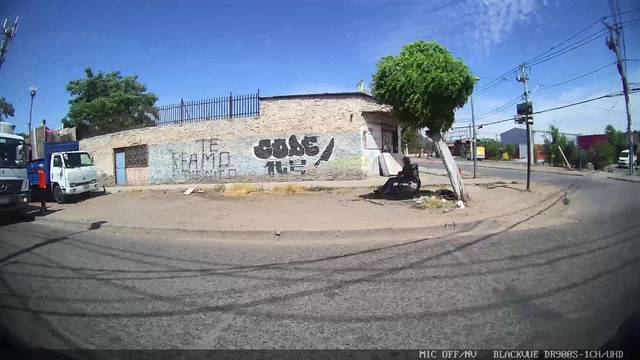
Region: Chile
Coordinates: -33.516, -70.687